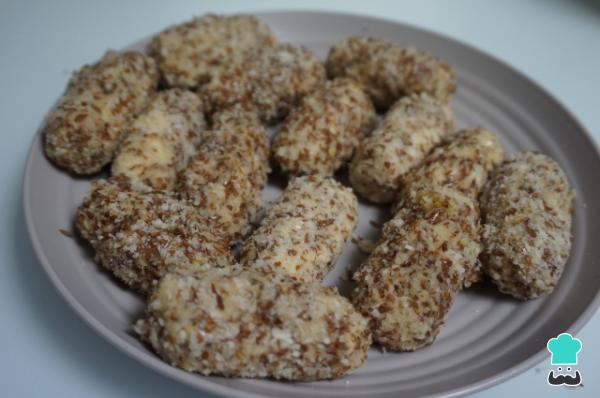
Añádelas a una bandeja. Cuando estén todas hechas, las podrás congelar. A la hora de freírlas se harán mejor congeladas, ya que la masa al calentarse queda un poquito tiernas.